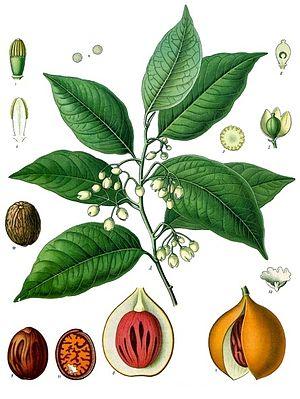
Pierre Poivre, né le 23 août 1719 à Lyon et mort le 6 janvier 1786 à Saint-Romain-au-Mont-d'Or, est un horticulteur, botaniste, agronome, missionnaire et administrateur colonial français.
La république d’Indonésie naît le 17 août 1945 avec la proclamation de l’indépendance des Indes néerlandaises par Soekarno et Mohammad Hatta.
La famille des myristicacées regroupe des plantes dicotylédones primitives ; elle comprend dans les 300 espèces réparties en une vingtaine de genres.
Le Muscadier est un arbre de la famille des Myristicacées produisant la noix de muscade.